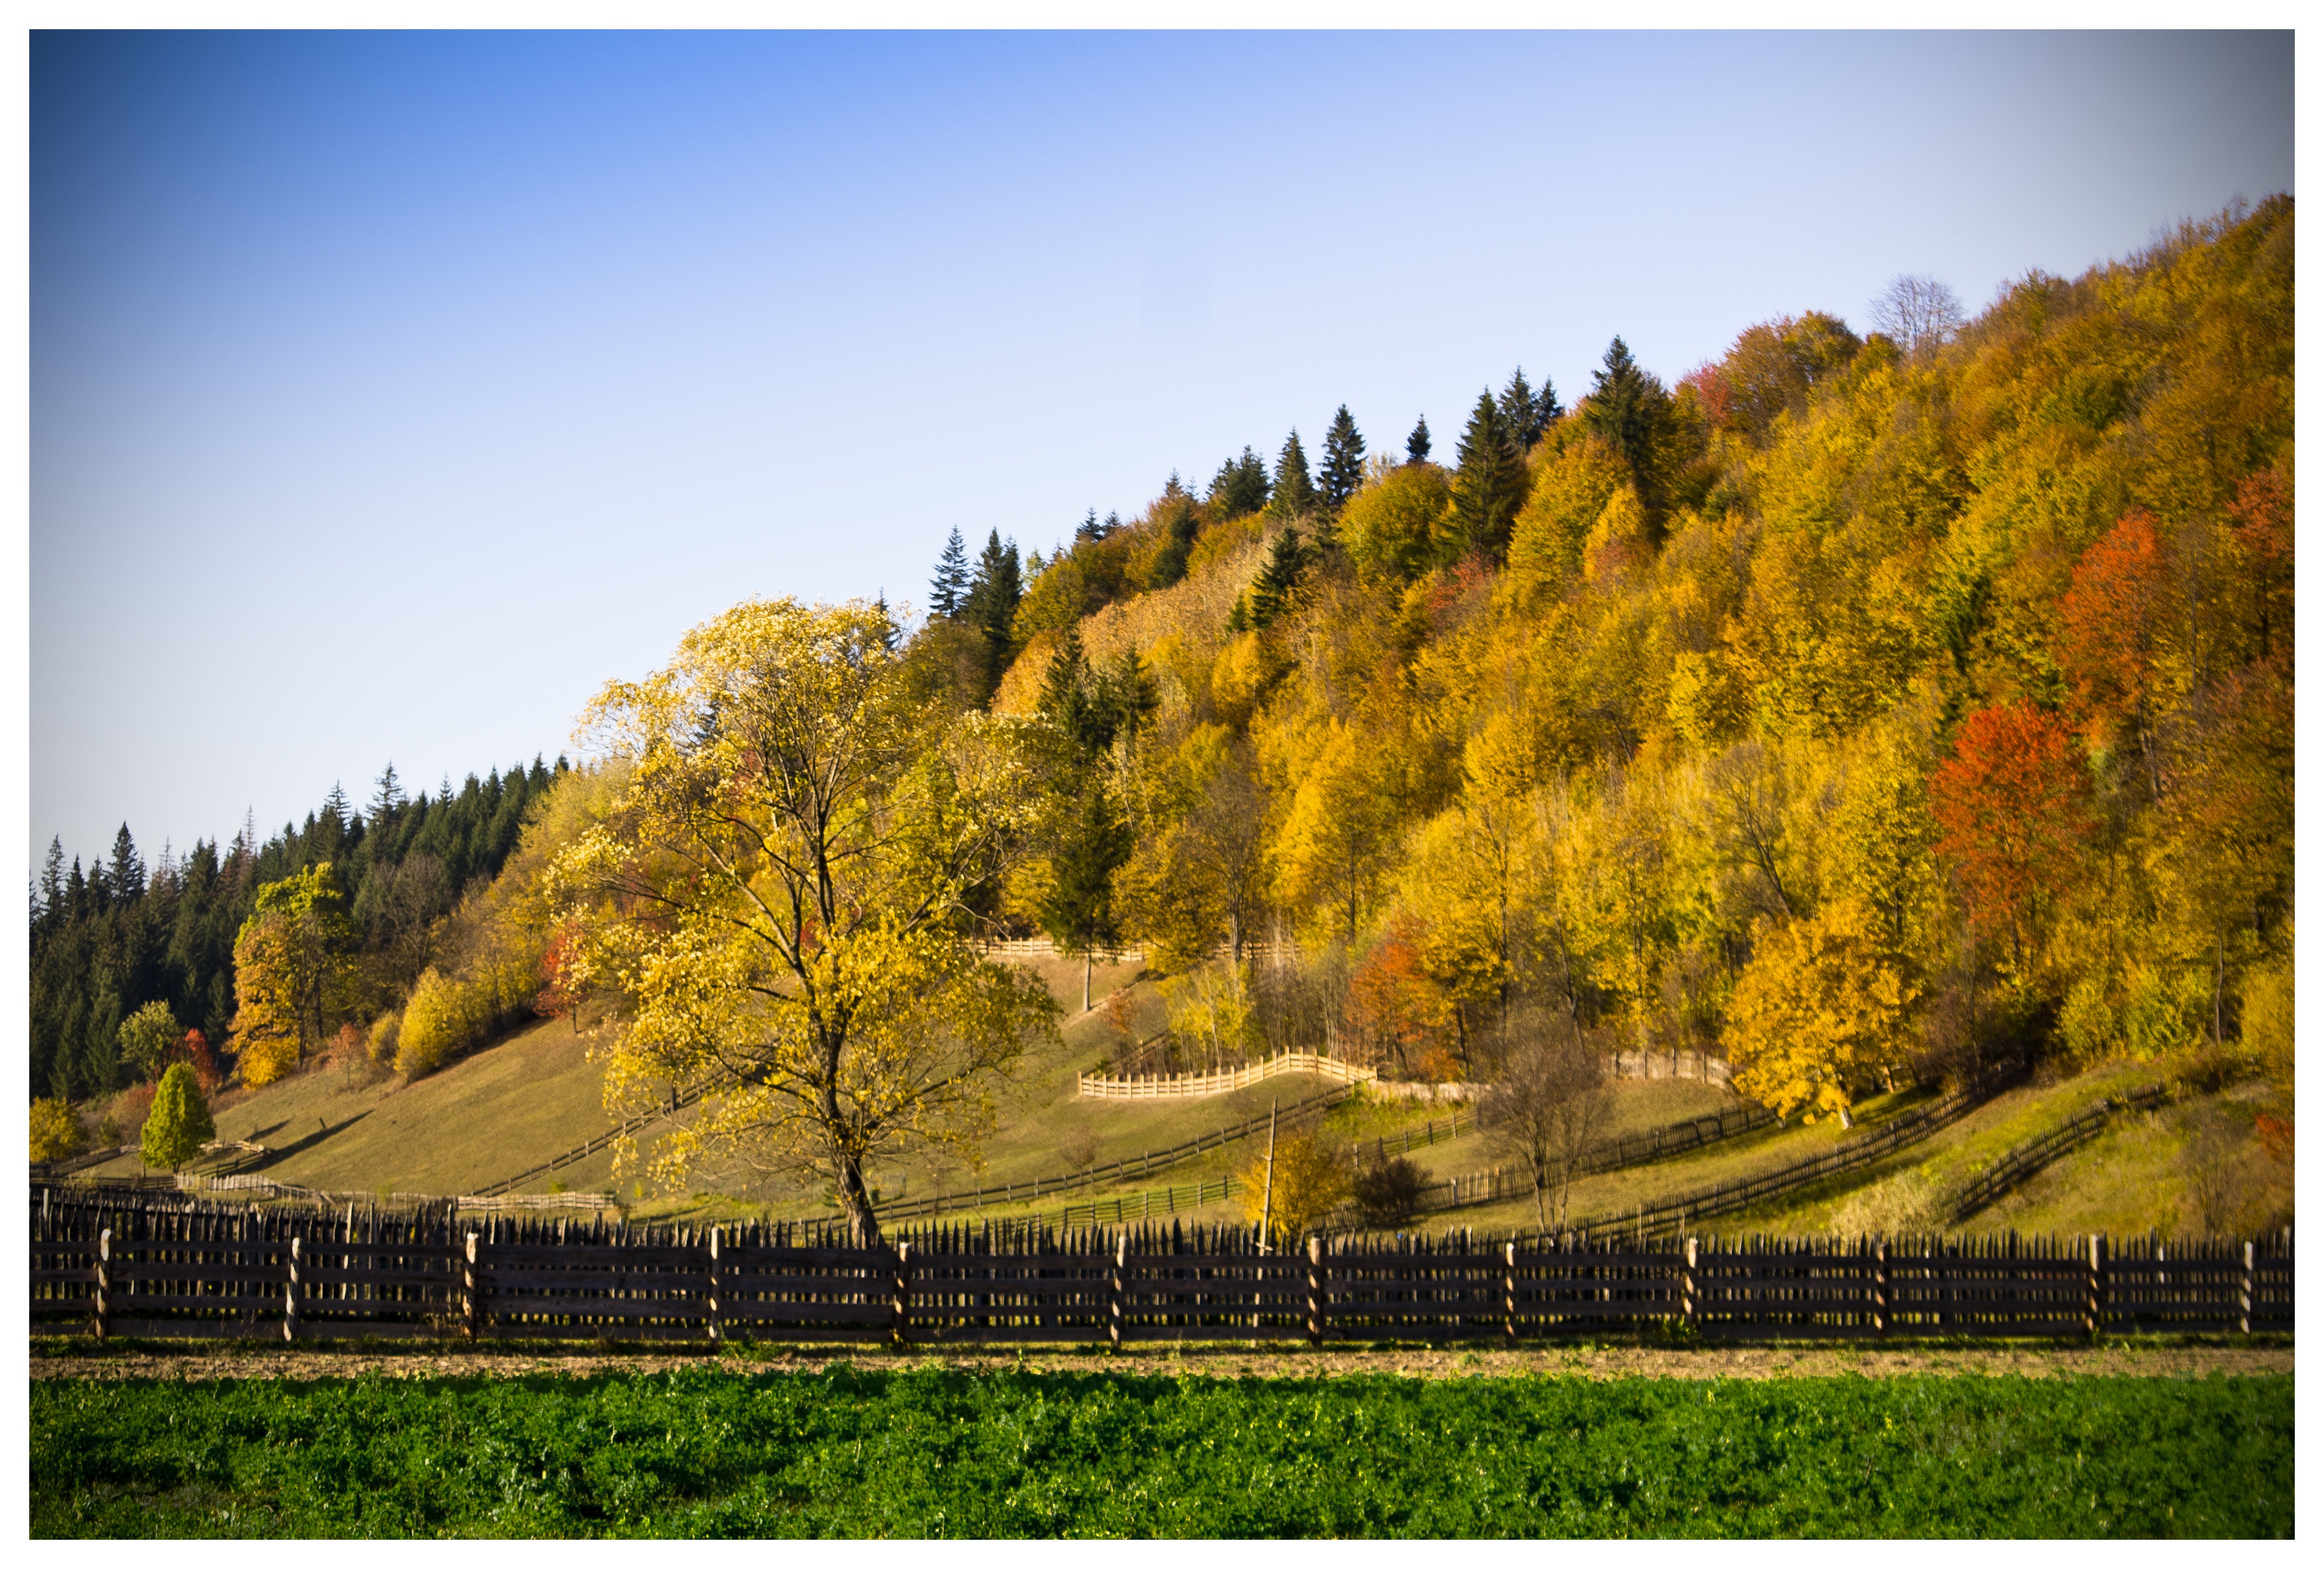
landscape, tree, nature, forest, grass, wilderness, mountain, plant, meadow, prairie, morning, leaf, flower, golden, autumn, season, grassland, woodland, habitat, october, ecosystem, fall leaves, woody plant, forest fall